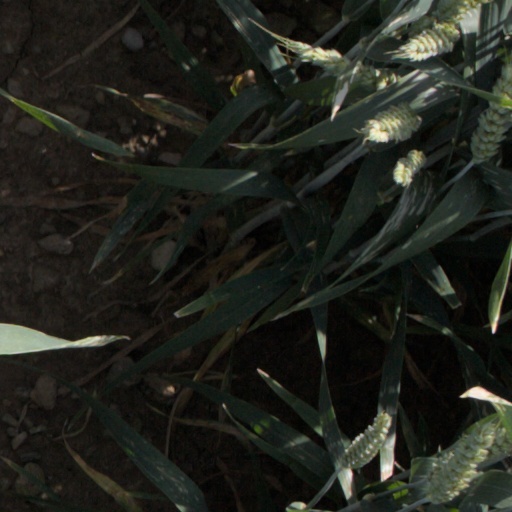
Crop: wheat